Paul London and Brian Kendrick

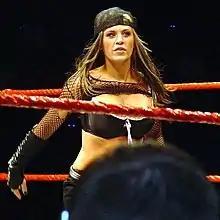
1st pic Paul London (left) and Brian Kendrick (right) with referee Chris Kay2nd pic their valet Ashley Massaro

Paul London and Brian Kendrick were an American professional wrestling tag team for World Wrestling Entertainment (WWE). They are former WWE Tag Team Champions and World Tag Team Champions. Their 2006-2007 reign as WWE Tag Team Champions was the longest in the title's history until their record was broken by The New Day on July 20, 2016.